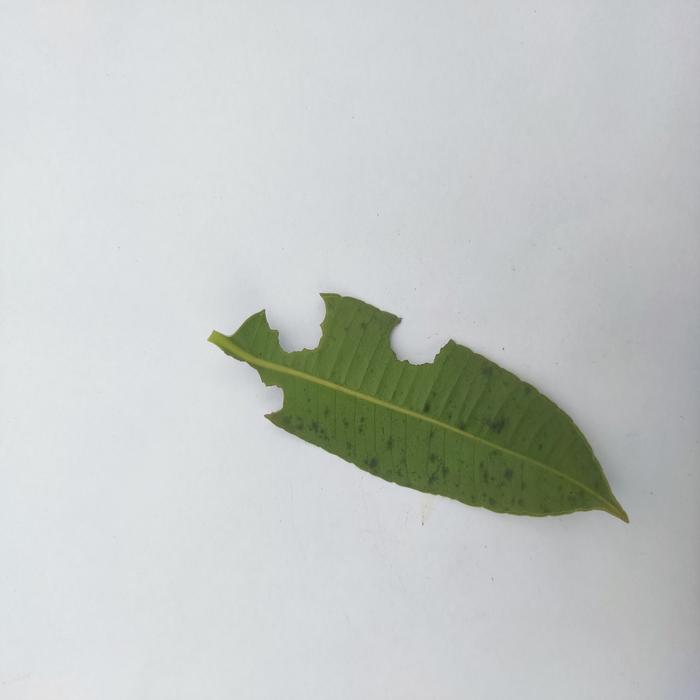
Crop: Hog Plum
Leaf condition: Caterpillars_Infestation